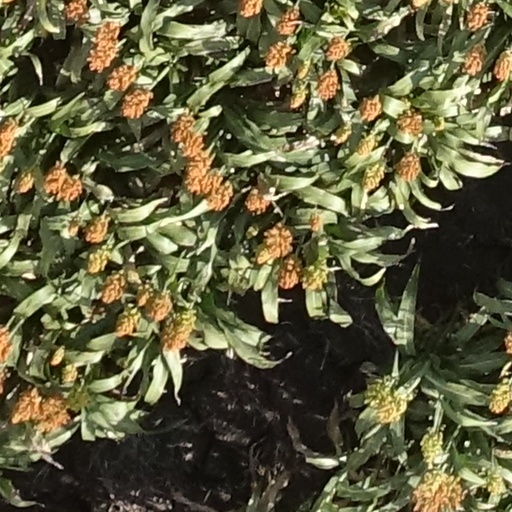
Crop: sorghum